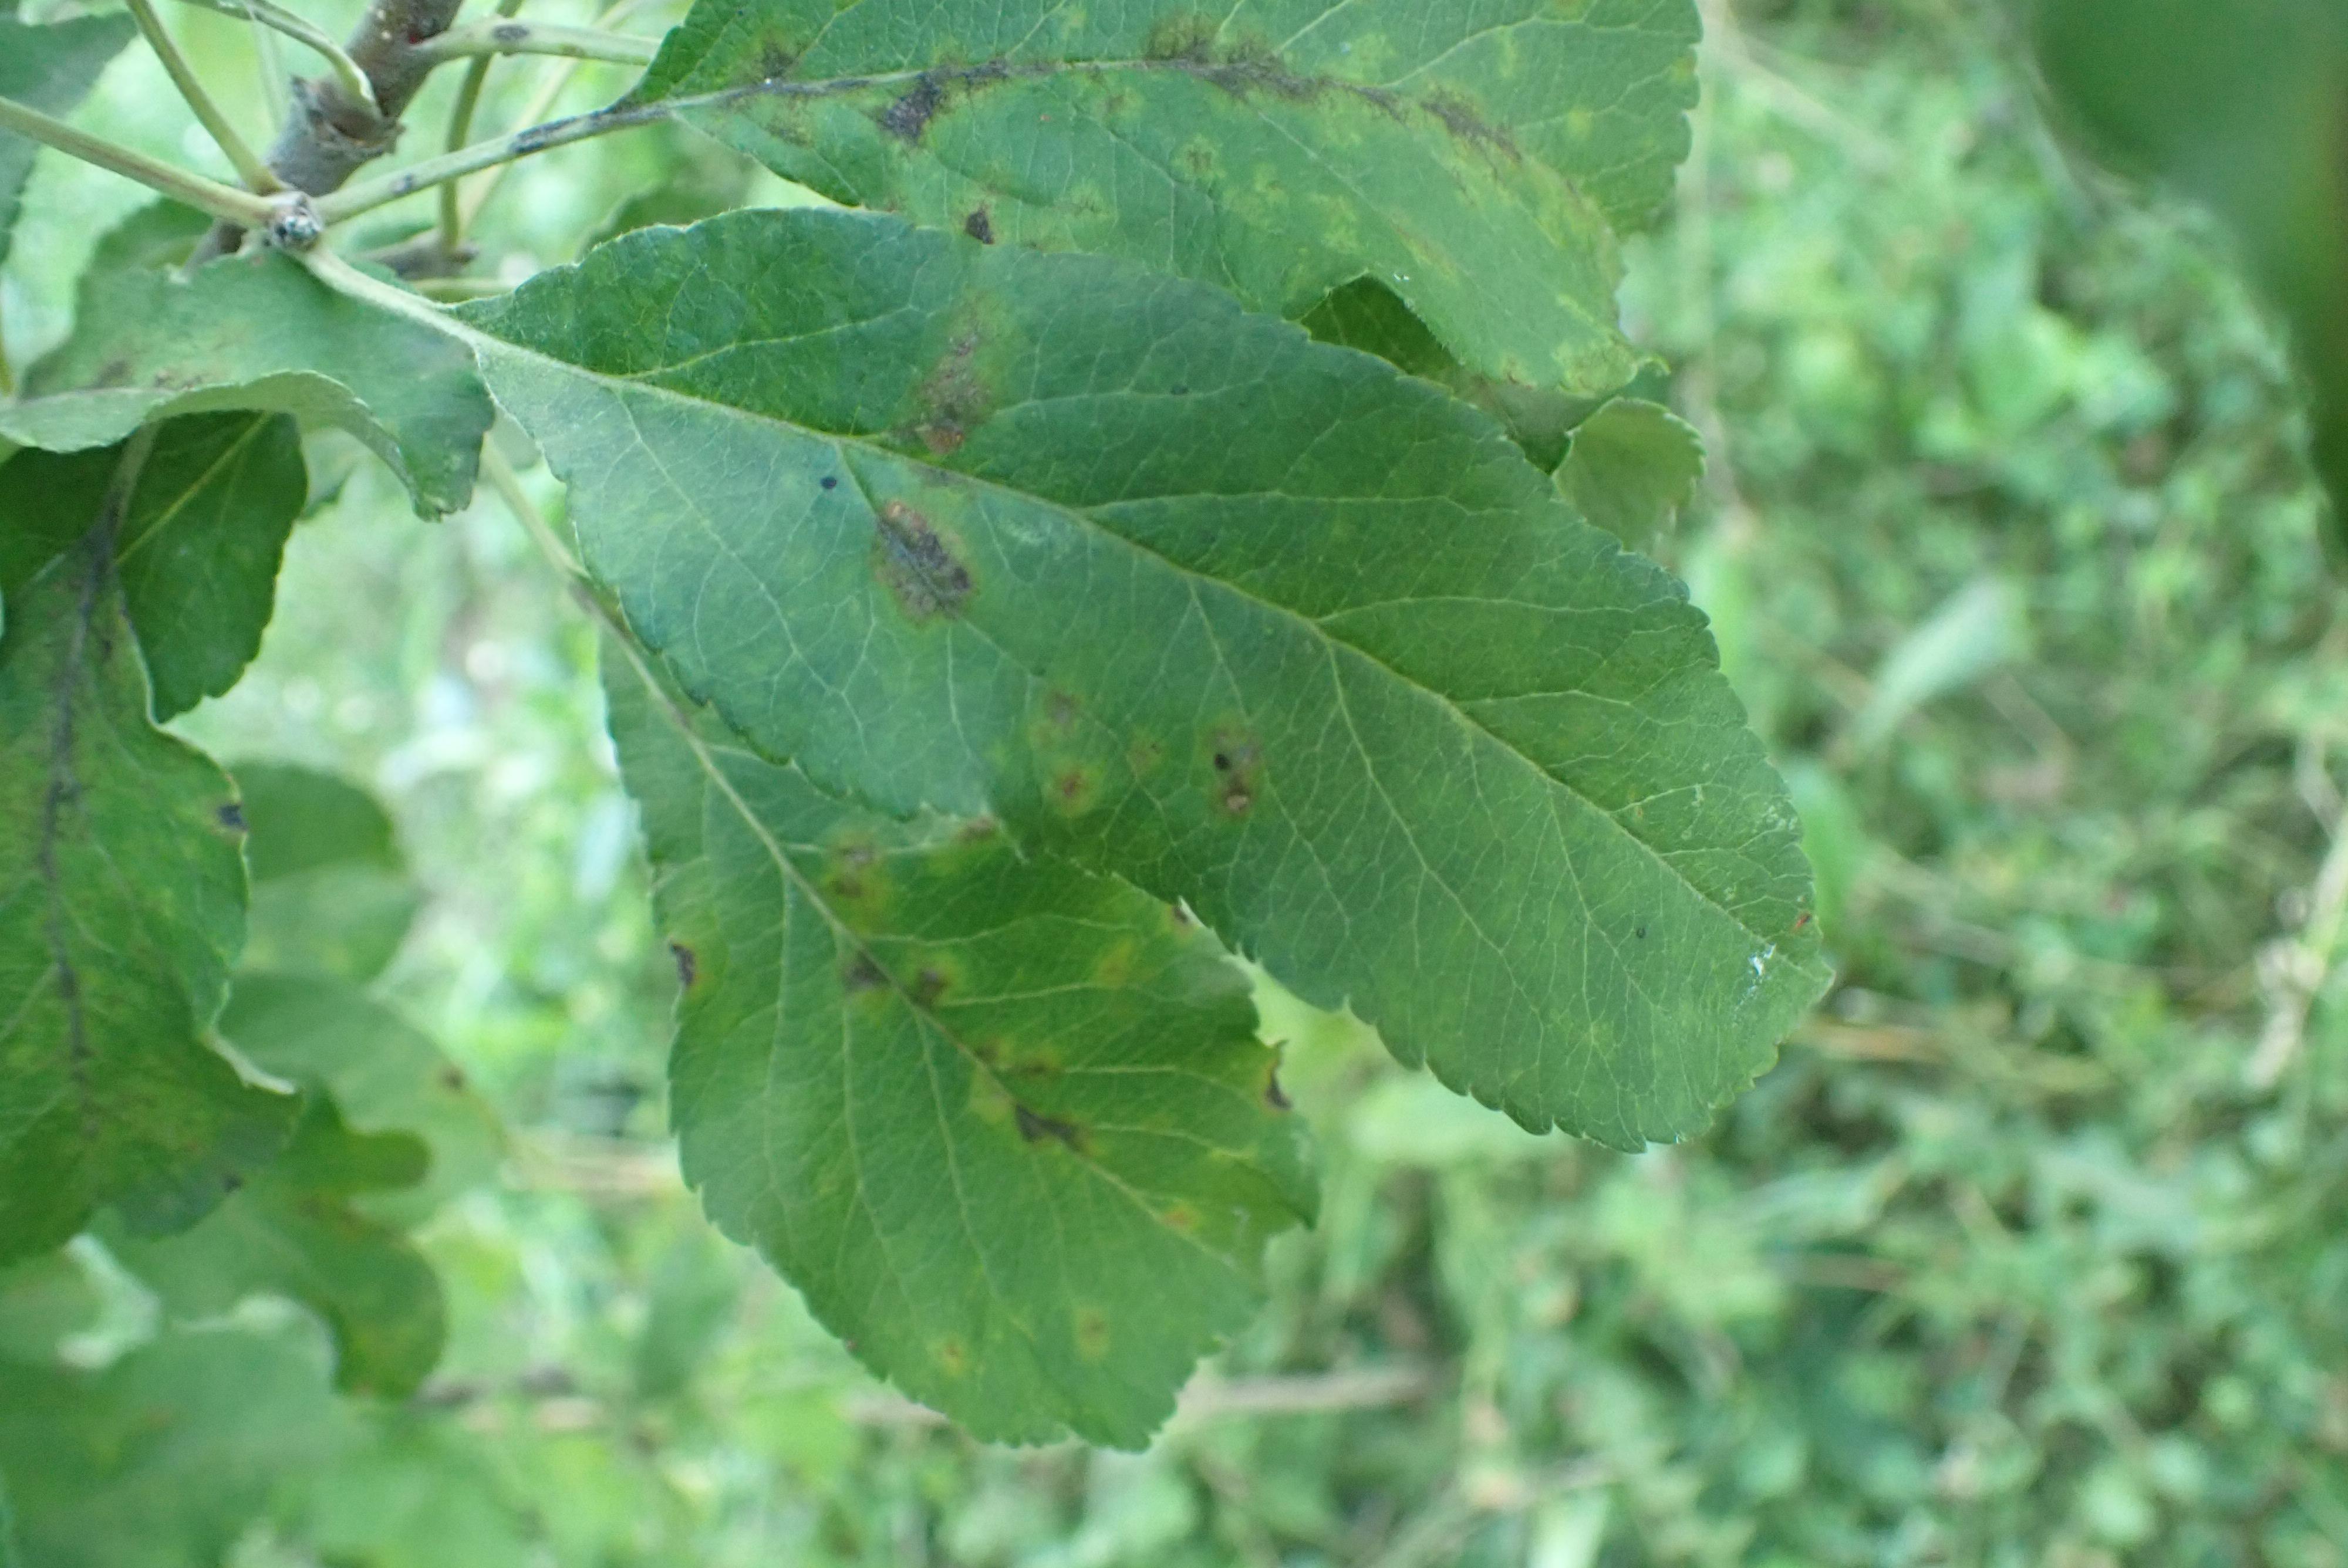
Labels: scab